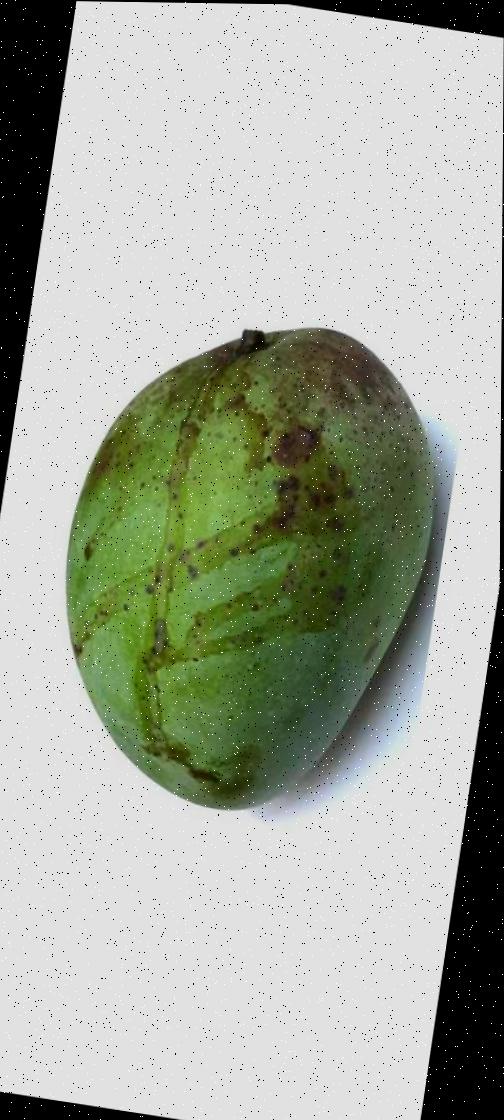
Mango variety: Fazli Shurmai